CD4

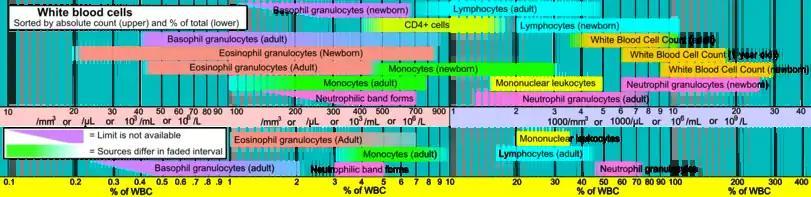
Reference ranges for blood tests of white blood cells, comparing CD4+ cell amount (shown in green-yellow) with other cells.

CD4 is closely related to LAG-3, and together they form an evolutionary conserved system from the level of sharks competing for binding Lck by conserved motifs in their cytoplasmic tails: CD4 through a Cys-X-Cys/His motif and LAG-3 through an immunoreceptor tyrosine-based inhibition motif like (ITIM-like) motif. LAG-3, which is an inhibitory receptor, is upregulated in activated T cells as a kind of negative feedback loop.